Fortifications of Antwerp

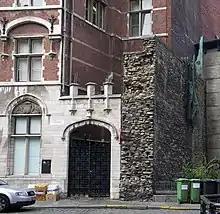
Remains of the Antwerp castle in the Vleeshuisstraat.

During recent excavations behind the Vleeshuis on the intersection of the current Vleeshuisstraat and Burchtgracht, the remainder of the medieval wall structure was excavated and also the floor of the cellar of house "De Gans" (The Goose, an inn) and a well. Another part of the fortification wall that had been enclosed in the old "badhuis" building (formerly the public baths) was made visible again when that building was demolished (a new structure has been built on the badhuis site, but the remainder of the medieval fortification wall is now better preserved, see gallery).